Tectonics on icy moons

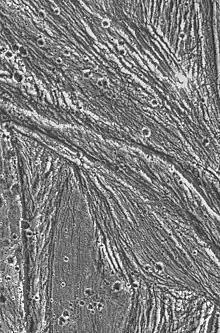
Ridges, grooves, craters and relatively smooth areas in the Uruk Sulcus region of Jupiter's moon Ganymede.

These features are similar in appearance to trough and scarp sets, but appear geologically distinct from the terrain in which they traverse. It is thought that the troughs are younger material. These features are considered normal faults and rifts formed by extensional tectonics. However, on Dione and Tethys, large impacts may have produced traversing scarps and troughs.